Answer in natural language. How many ArmChairs are visible in the scene? Choose between the following options: 4, 1, 2, 0 or 3
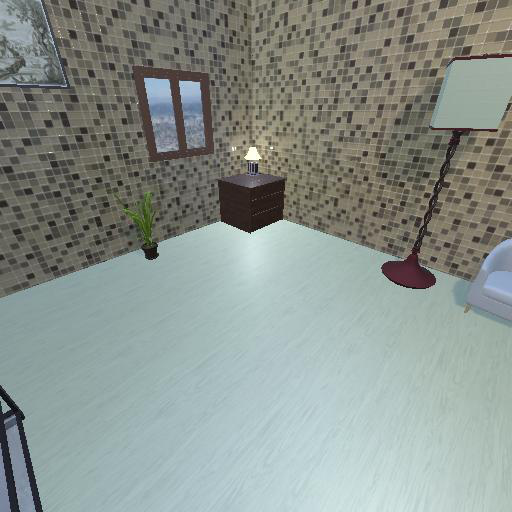
<answer>1</answer>